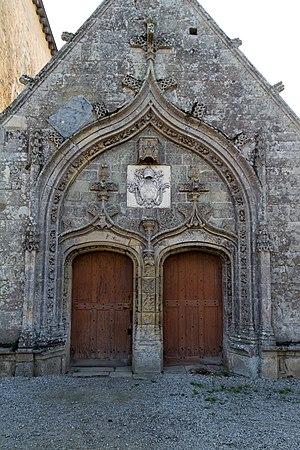
Le tympan prend une forme d'accolade, ainsi que le linteau de chacun des deux vantaux. Des motifs végétaux ornent l'ensemble. This building is classé au titre des Monuments Historiques. It is indexed in the Base Mérimée, a database of architectural heritage maintained by the French Ministry of Culture,
Taupont [topɔ̃] est une commune française située dans le département du Morbihan, en région Bretagne.
L'église Saint-Golven est une église catholique située à Taupont, en France. Elle est dédiée à Goulven de Léon, évêque de Saint-Pol-de-Léon au VIIᵉ siècle.